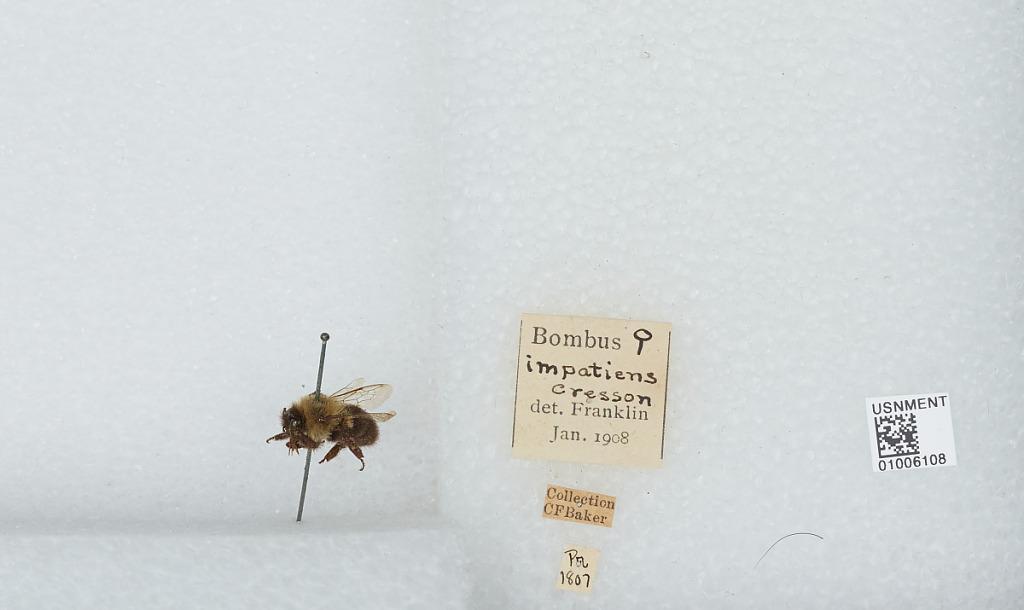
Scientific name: Bombus (Pyrobombus) impatiens Cresson
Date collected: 1807--
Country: United States
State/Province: Pennsylvania
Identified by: Franklin